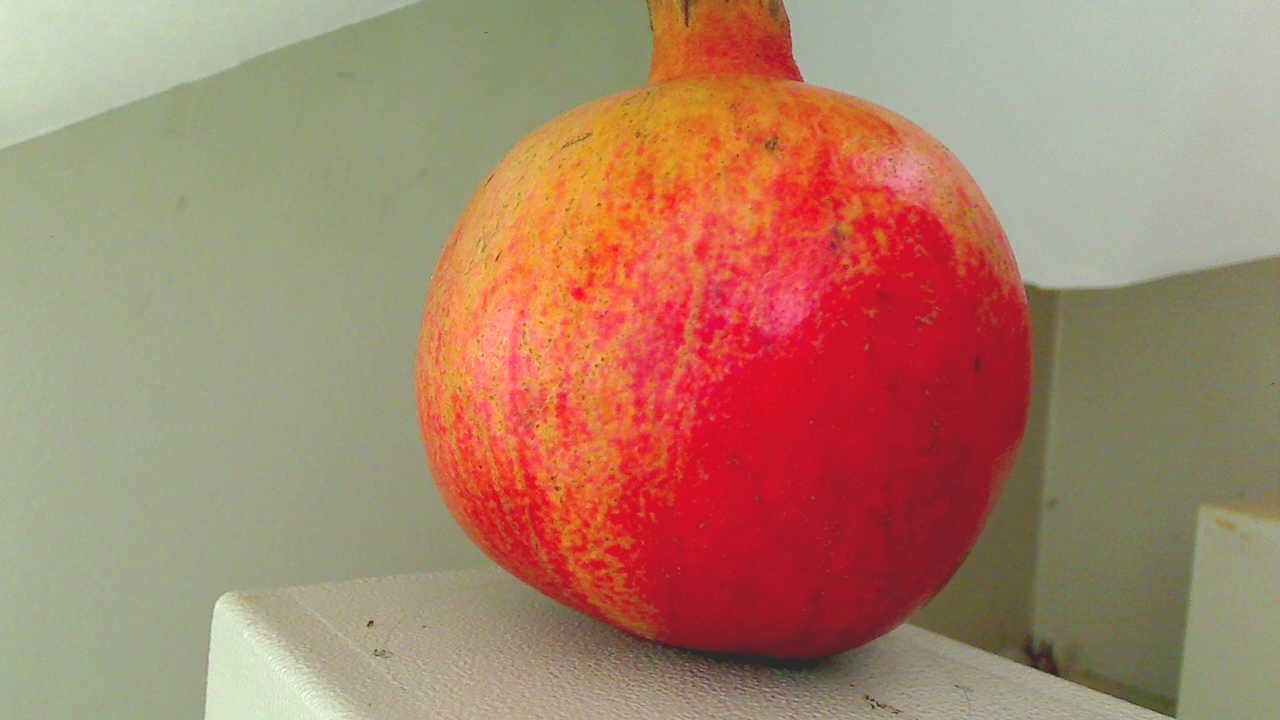
Grade: grade-1
Quality: quality-2